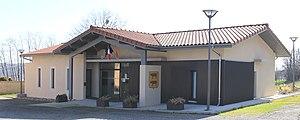
Mairie de Mazerolles (Hautes-Pyrénées)
Mazerolles est une commune française située dans le département des Hautes-Pyrénées, en région Occitanie.